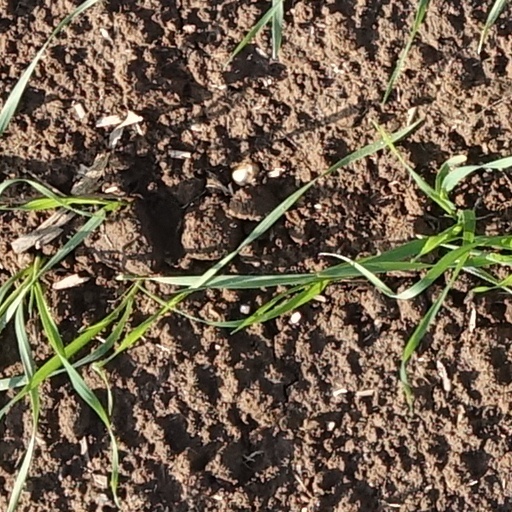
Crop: wheat